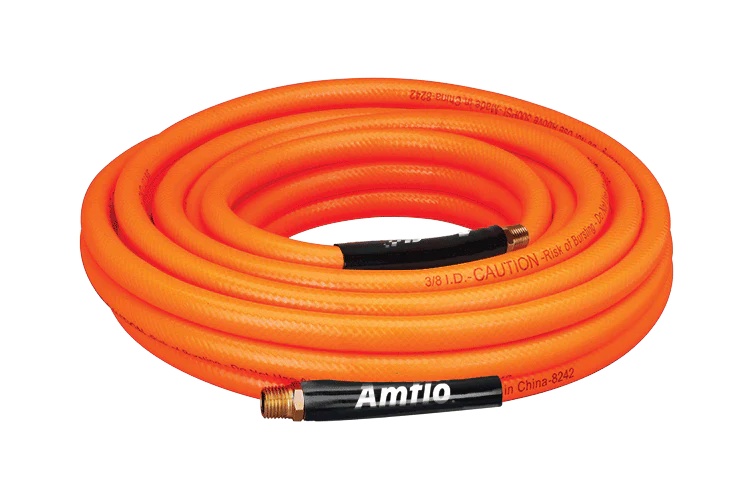
Amflo PVC Air Hose
Part Number: 576-25A PVC Air Hose is ideal for general purpose applications. It features a lightweight, flexible, kink-resistant design with bend restrictors. Its bright florescent colors reduce chances of tripping while on a job site. Temperature Range: +20?F to +145?F. Two year warranty. Hose Material: PVC Hose Diameter: 3/8" Hose Length: 25' Working Pressure: 300 PSI Hose Color: Orange Fittings: 1/4" MNPT Extras: Bend Restrictors
Brand: Amflo
Category: Hardware > Hardware Accessories > Pneumatic Hoses > Air Pneumatic Hoses